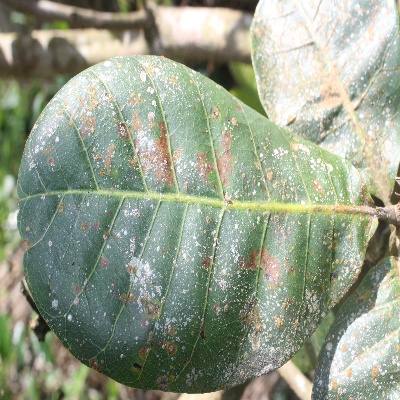
Crop: Cashew
Condition: red rust